Microphysidae

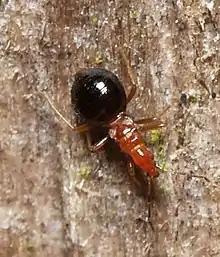
female "Loricula" sp. (<2 mm) from Cologne, Germany

Until recently, many authors considered these bugs to belong within the family Anthocoridae. A 2022 molecular phylogenetics study groups them with Joppeicidae in the proposed clade Microphysoidea. A 2023 study recovers them instead as relatively basal Cimiciformes.